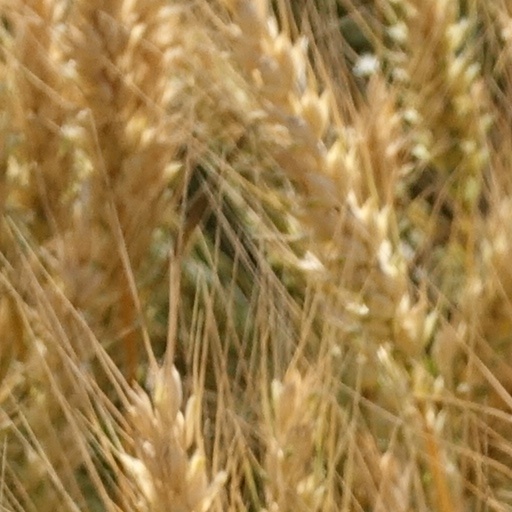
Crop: wheat